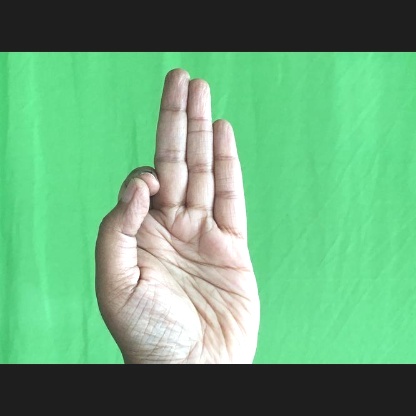
Mudra: Aralam